Peter Schidlof

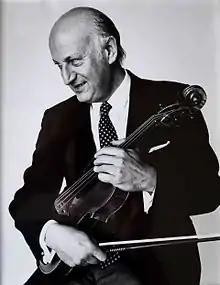
Peter Schidlof with the "MacDonald" Stradivarius of 1719

Peter Schidlof (born Hans Schidlof; 9 July 1922 – 16 August 1987) was an Austrian-British violist and co-founder of the Amadeus Quartet.